Oscar van den Boogaard

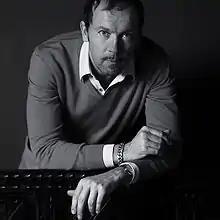
Oscar van den Boogaard

Oscar van den Boogaard (born 1964) is a Dutch writer. Born in Harderwijk, Netherlands, he grew up in Suriname and the Netherlands. He studied law and literature in Montpellier, Amsterdam and Brussels. His debut novel "Dentz" appeared in 1990. Other books include "De heerlijkheid van Julia" ("Julia's Glory", 1997), which won the Dutch Libris-Literatuurprijs and the Belgian De gouden Uil. The novel "Liefdesdood" (Love's Death, 2001) also received the De gouden Uil prize. It has been translated into English by Ina Rilke.